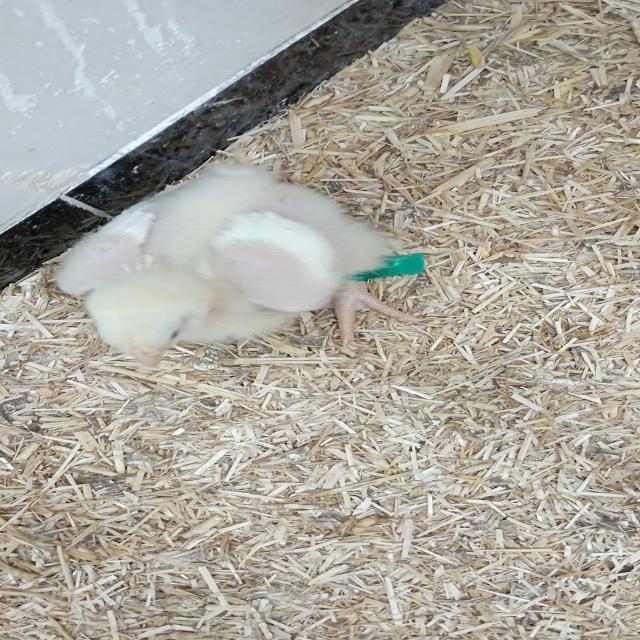
Weight: 423 g